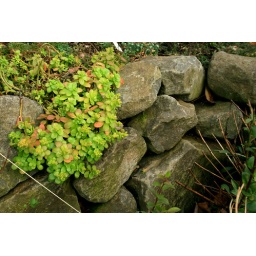
Sedum cascading over rock wall